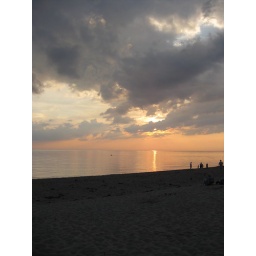
californians find sunset over water on the east coast